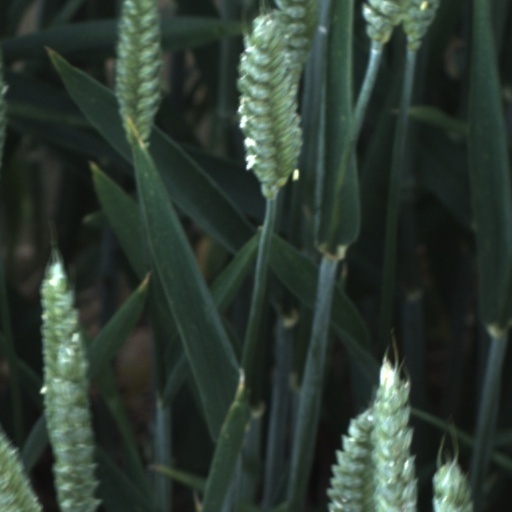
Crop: wheat